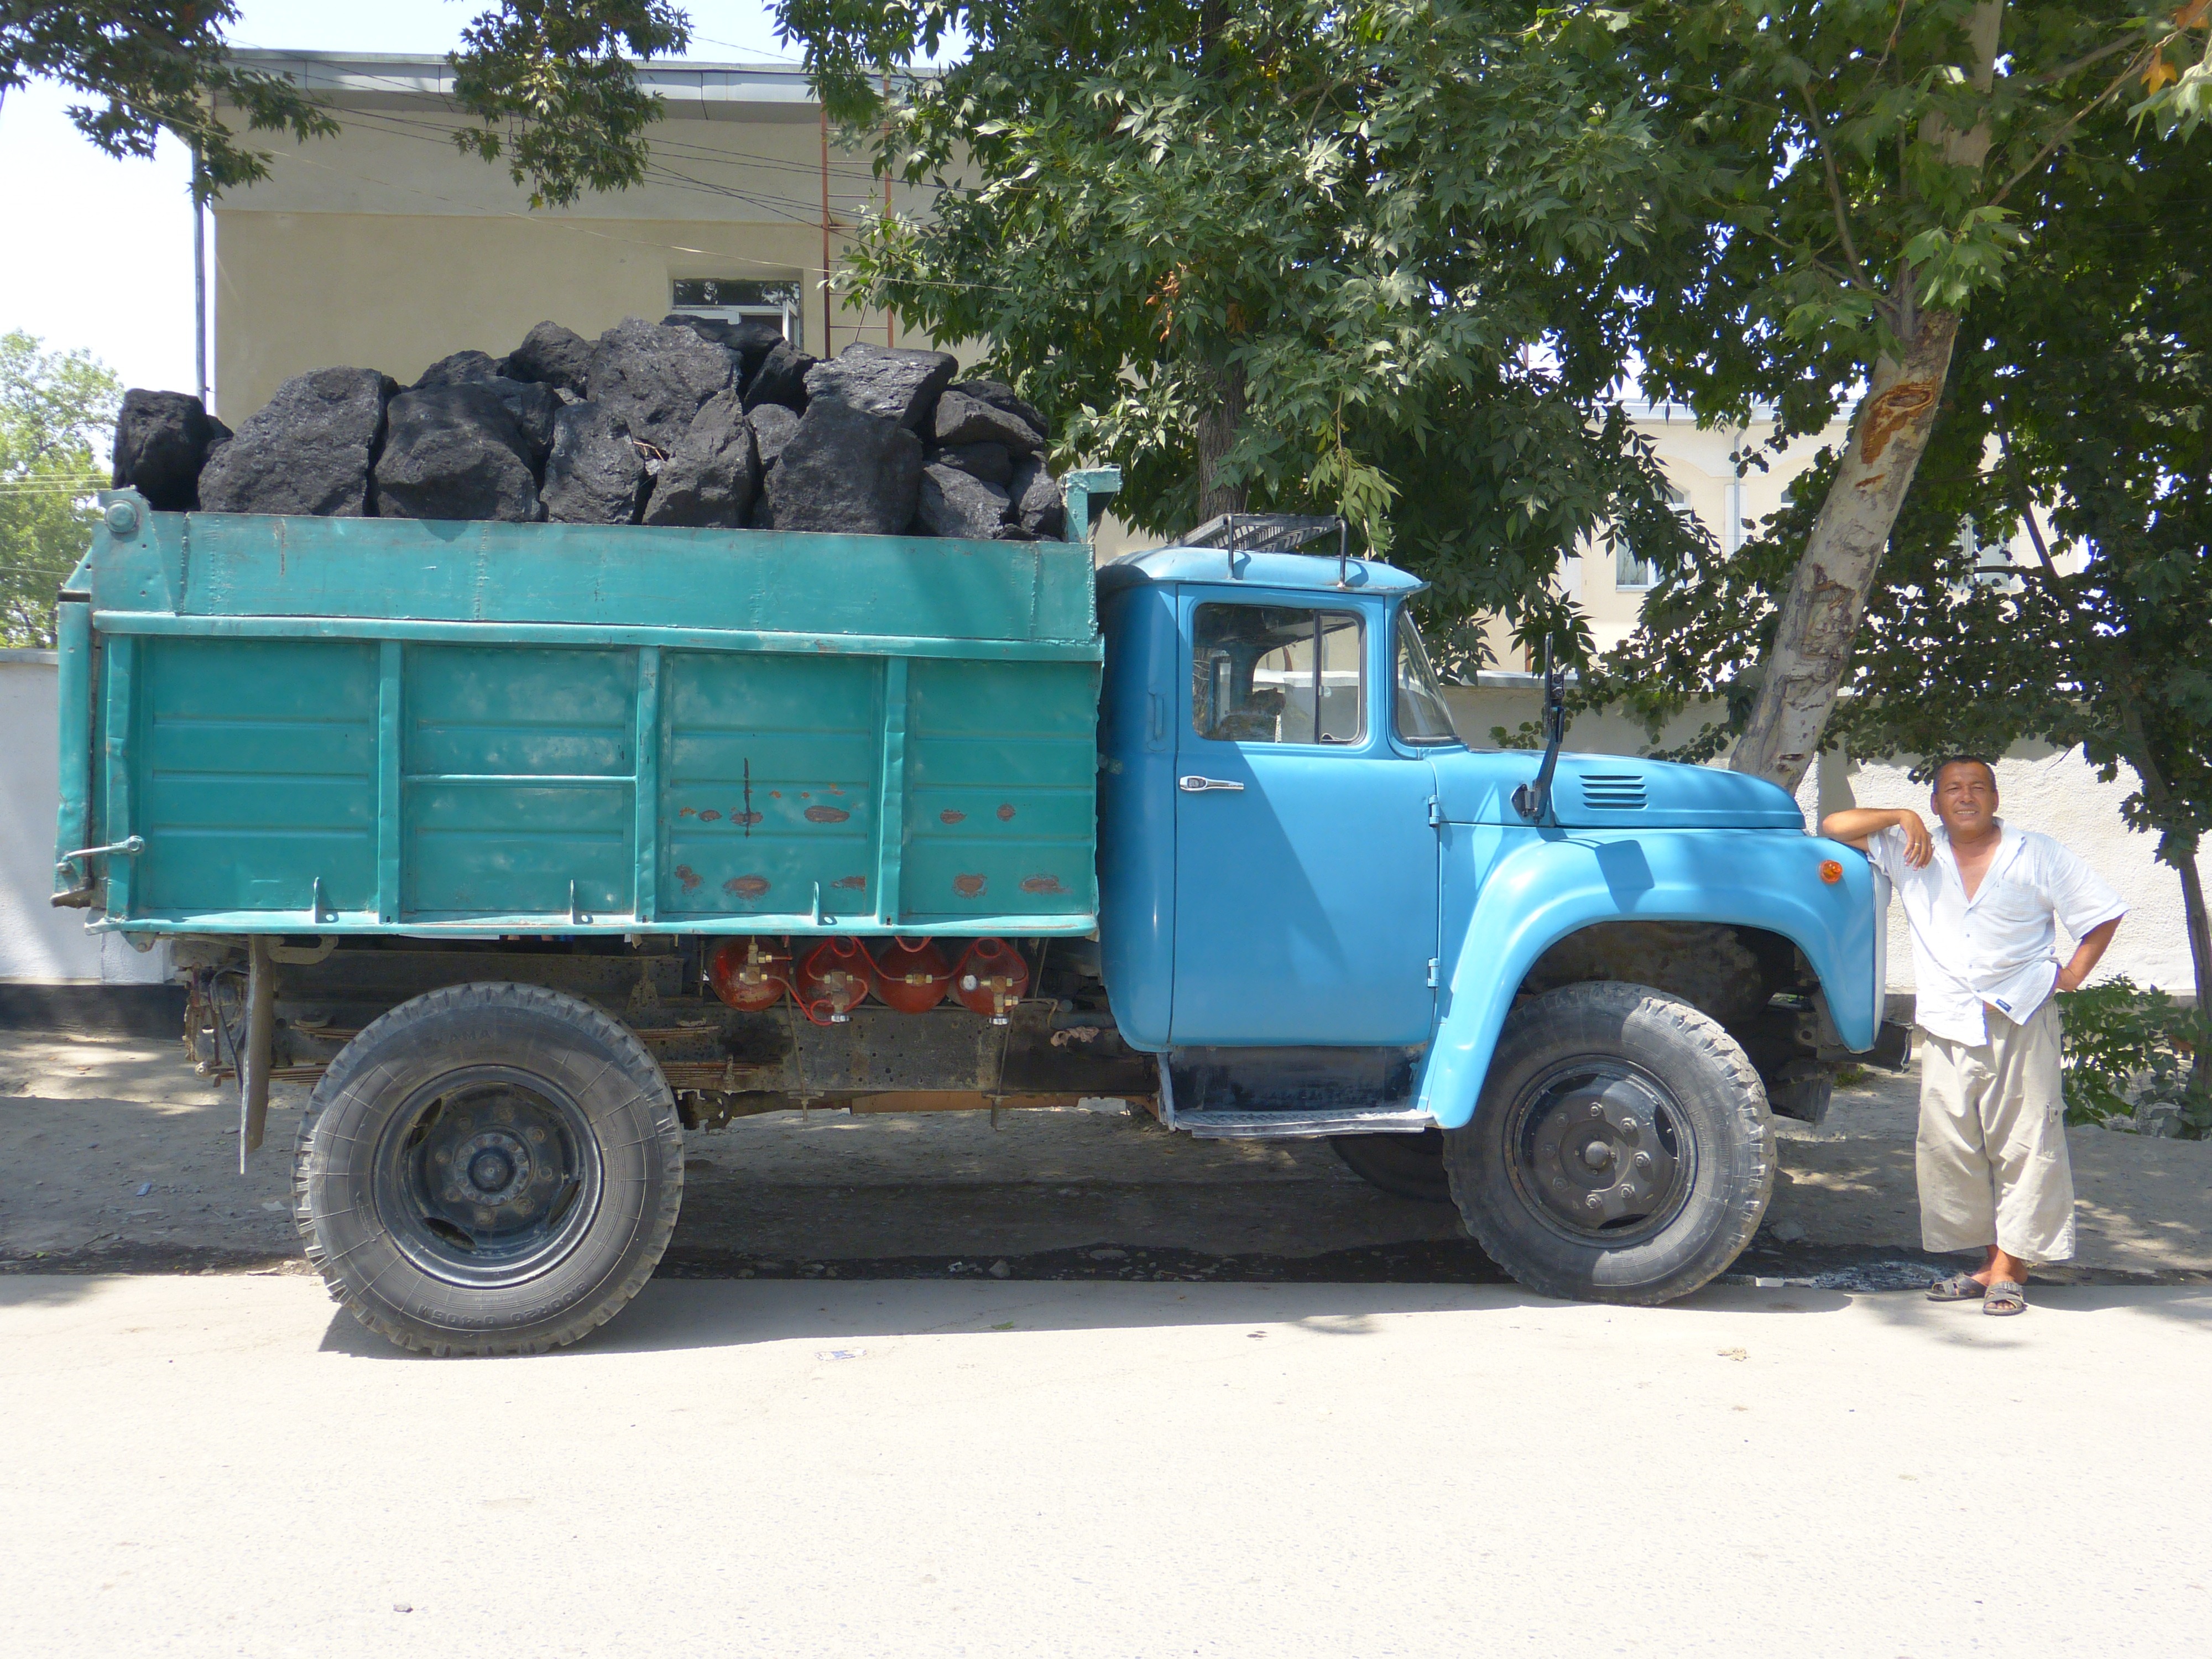
car, transport, truck, vehicle, auto, carbon, commercial vehicle, uzbekistan, pickup truck, off road vehicle, land vehicle, automobile make, light commercial vehicle, military vehicle, coal transport